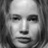
Emotion: neutral